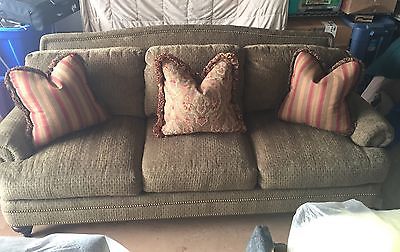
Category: sofa